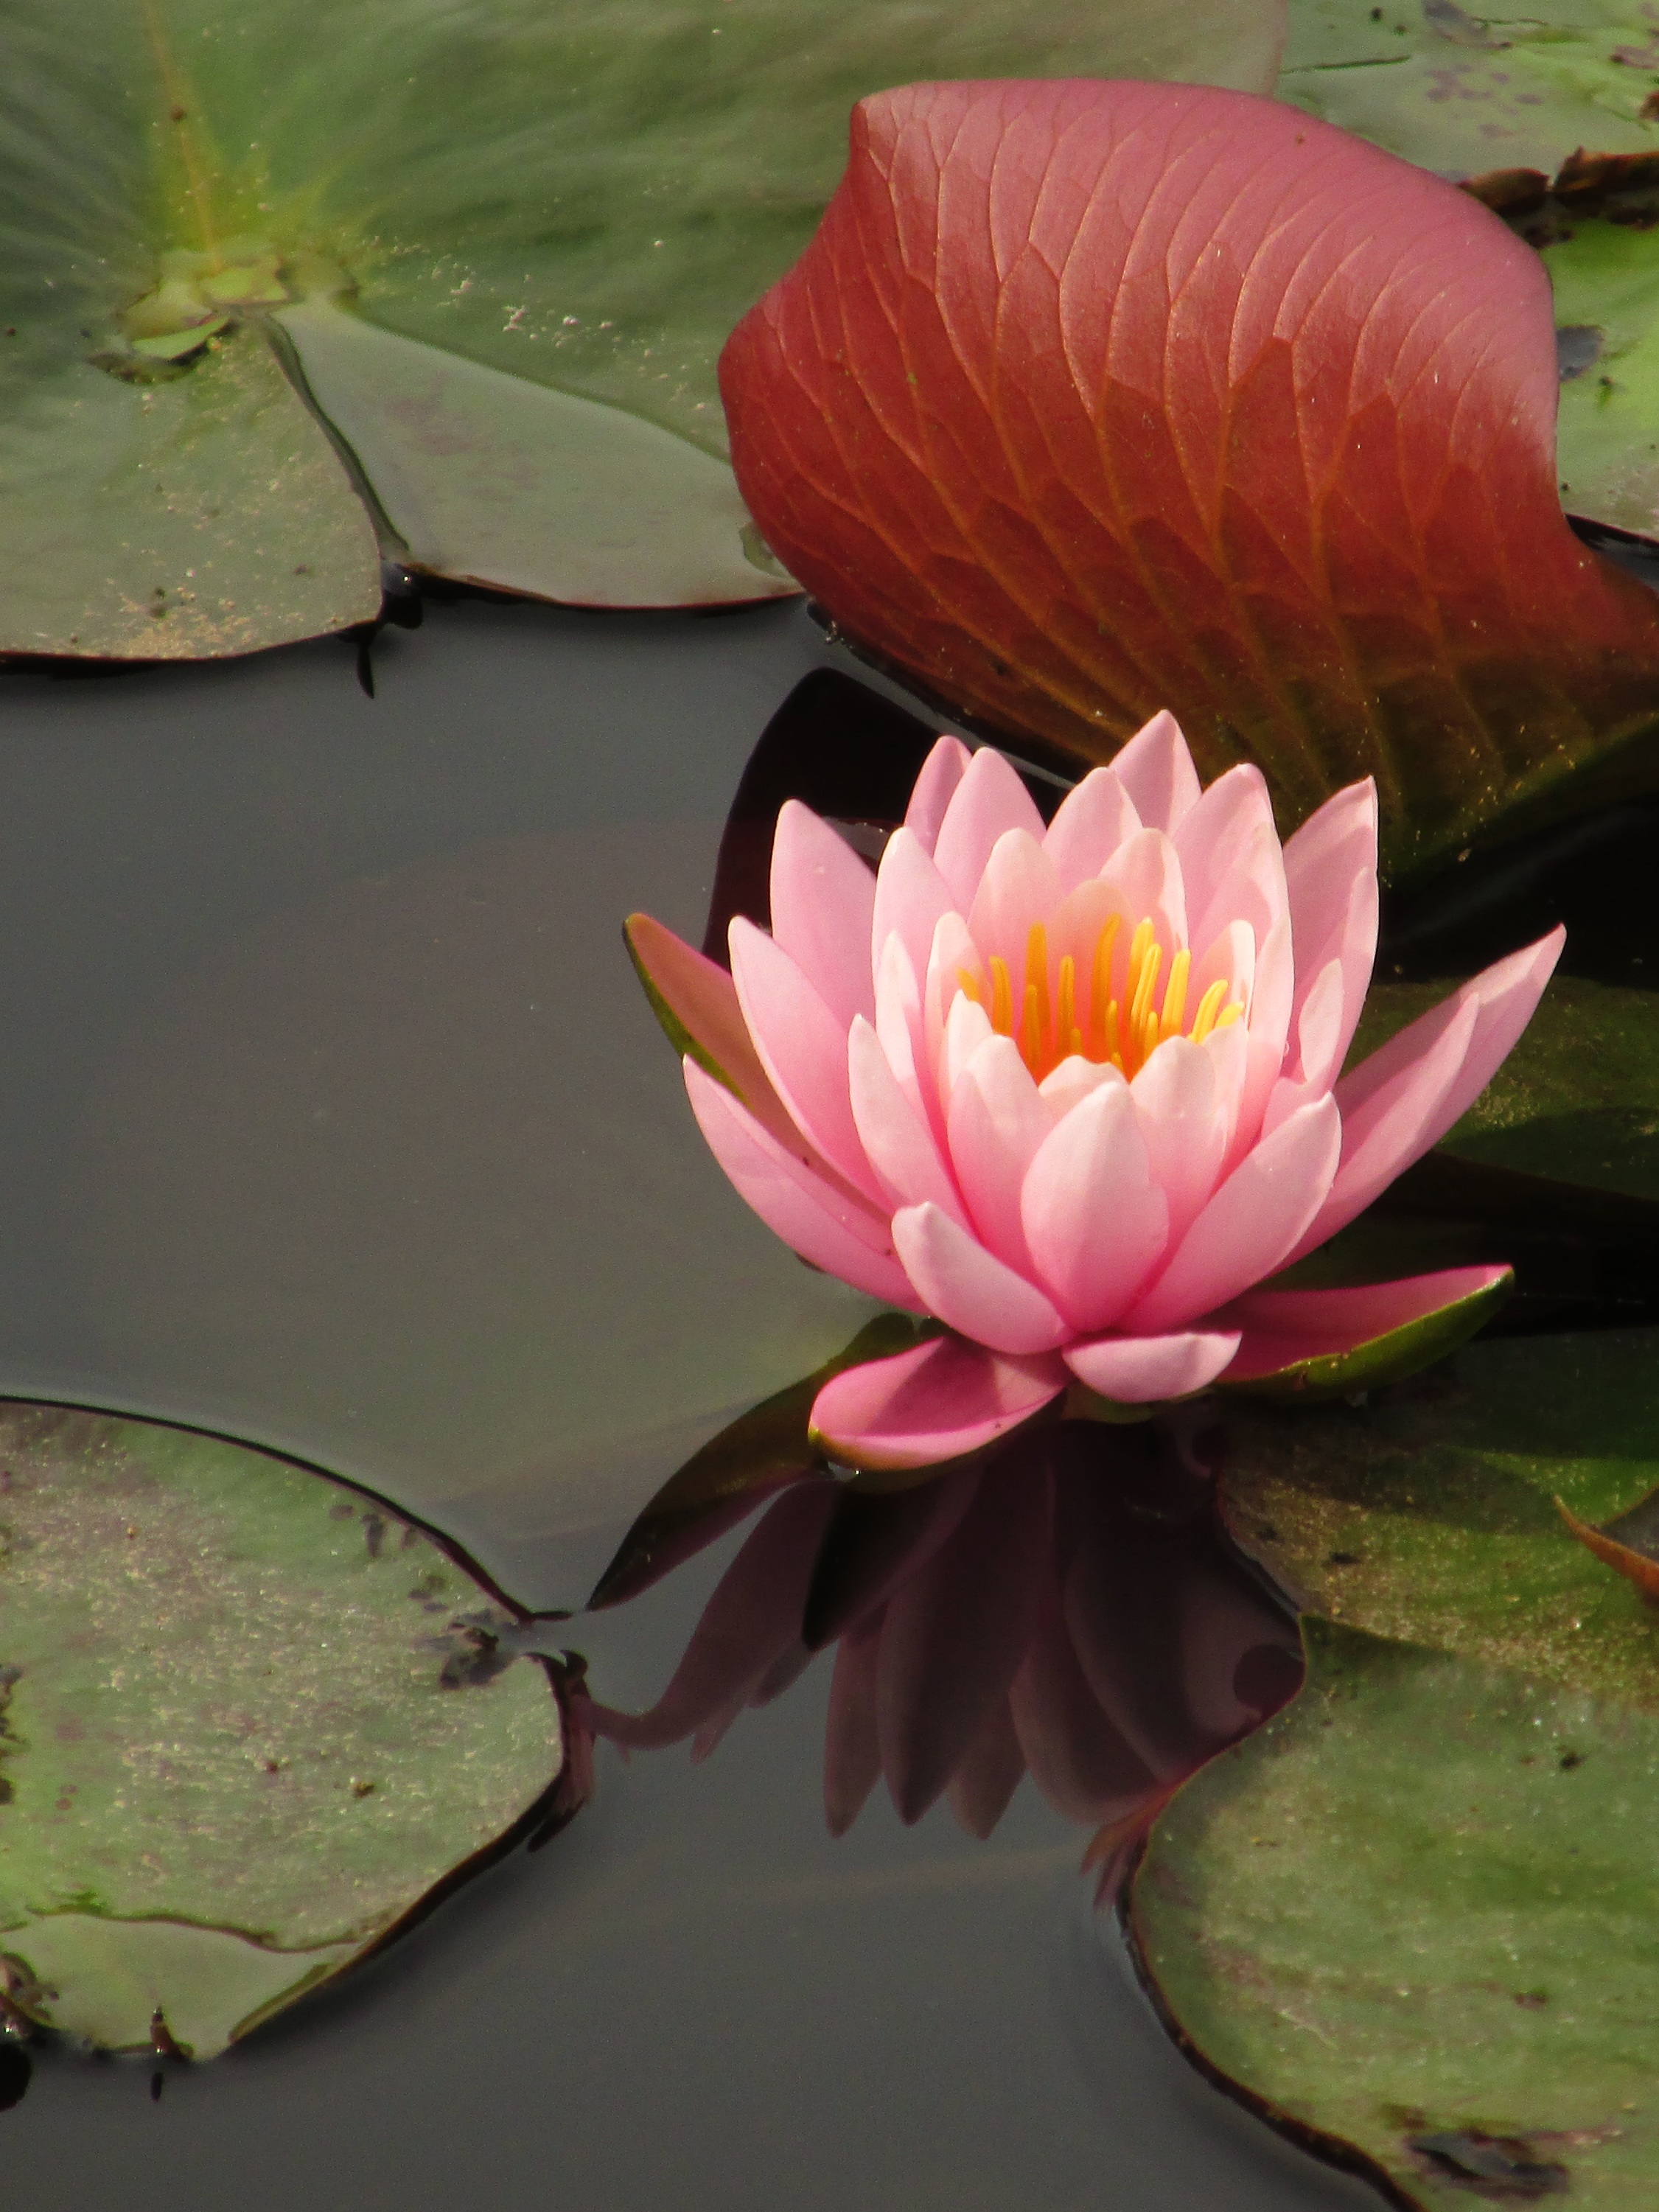
water, nature, blossom, plant, leaf, flower, petal, lake, summer, pond, green, botany, pink, sacred lotus, aquatic plant, flora, water lily, lilies, lotus, lily, floristry, macro photography, flowering plant, land plant, lotus family, proteales